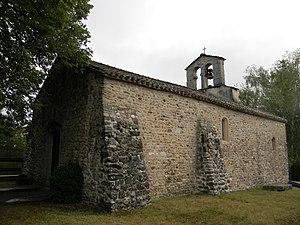
Chapelle de Chavagneux.
Églises possédant un clocher-mur, ou clocher à peigne, clocher-arcade ou campenard.
Charvieu-Chavagneux est une commune française située dans le département de l'Isère, en région Auvergne-Rhône-Alpes.